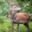
Label: deer